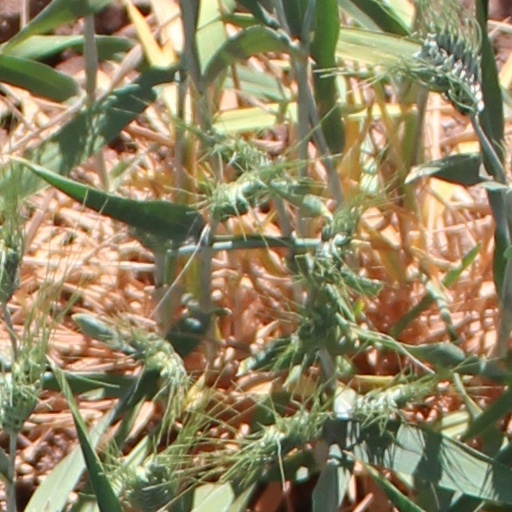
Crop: wheat